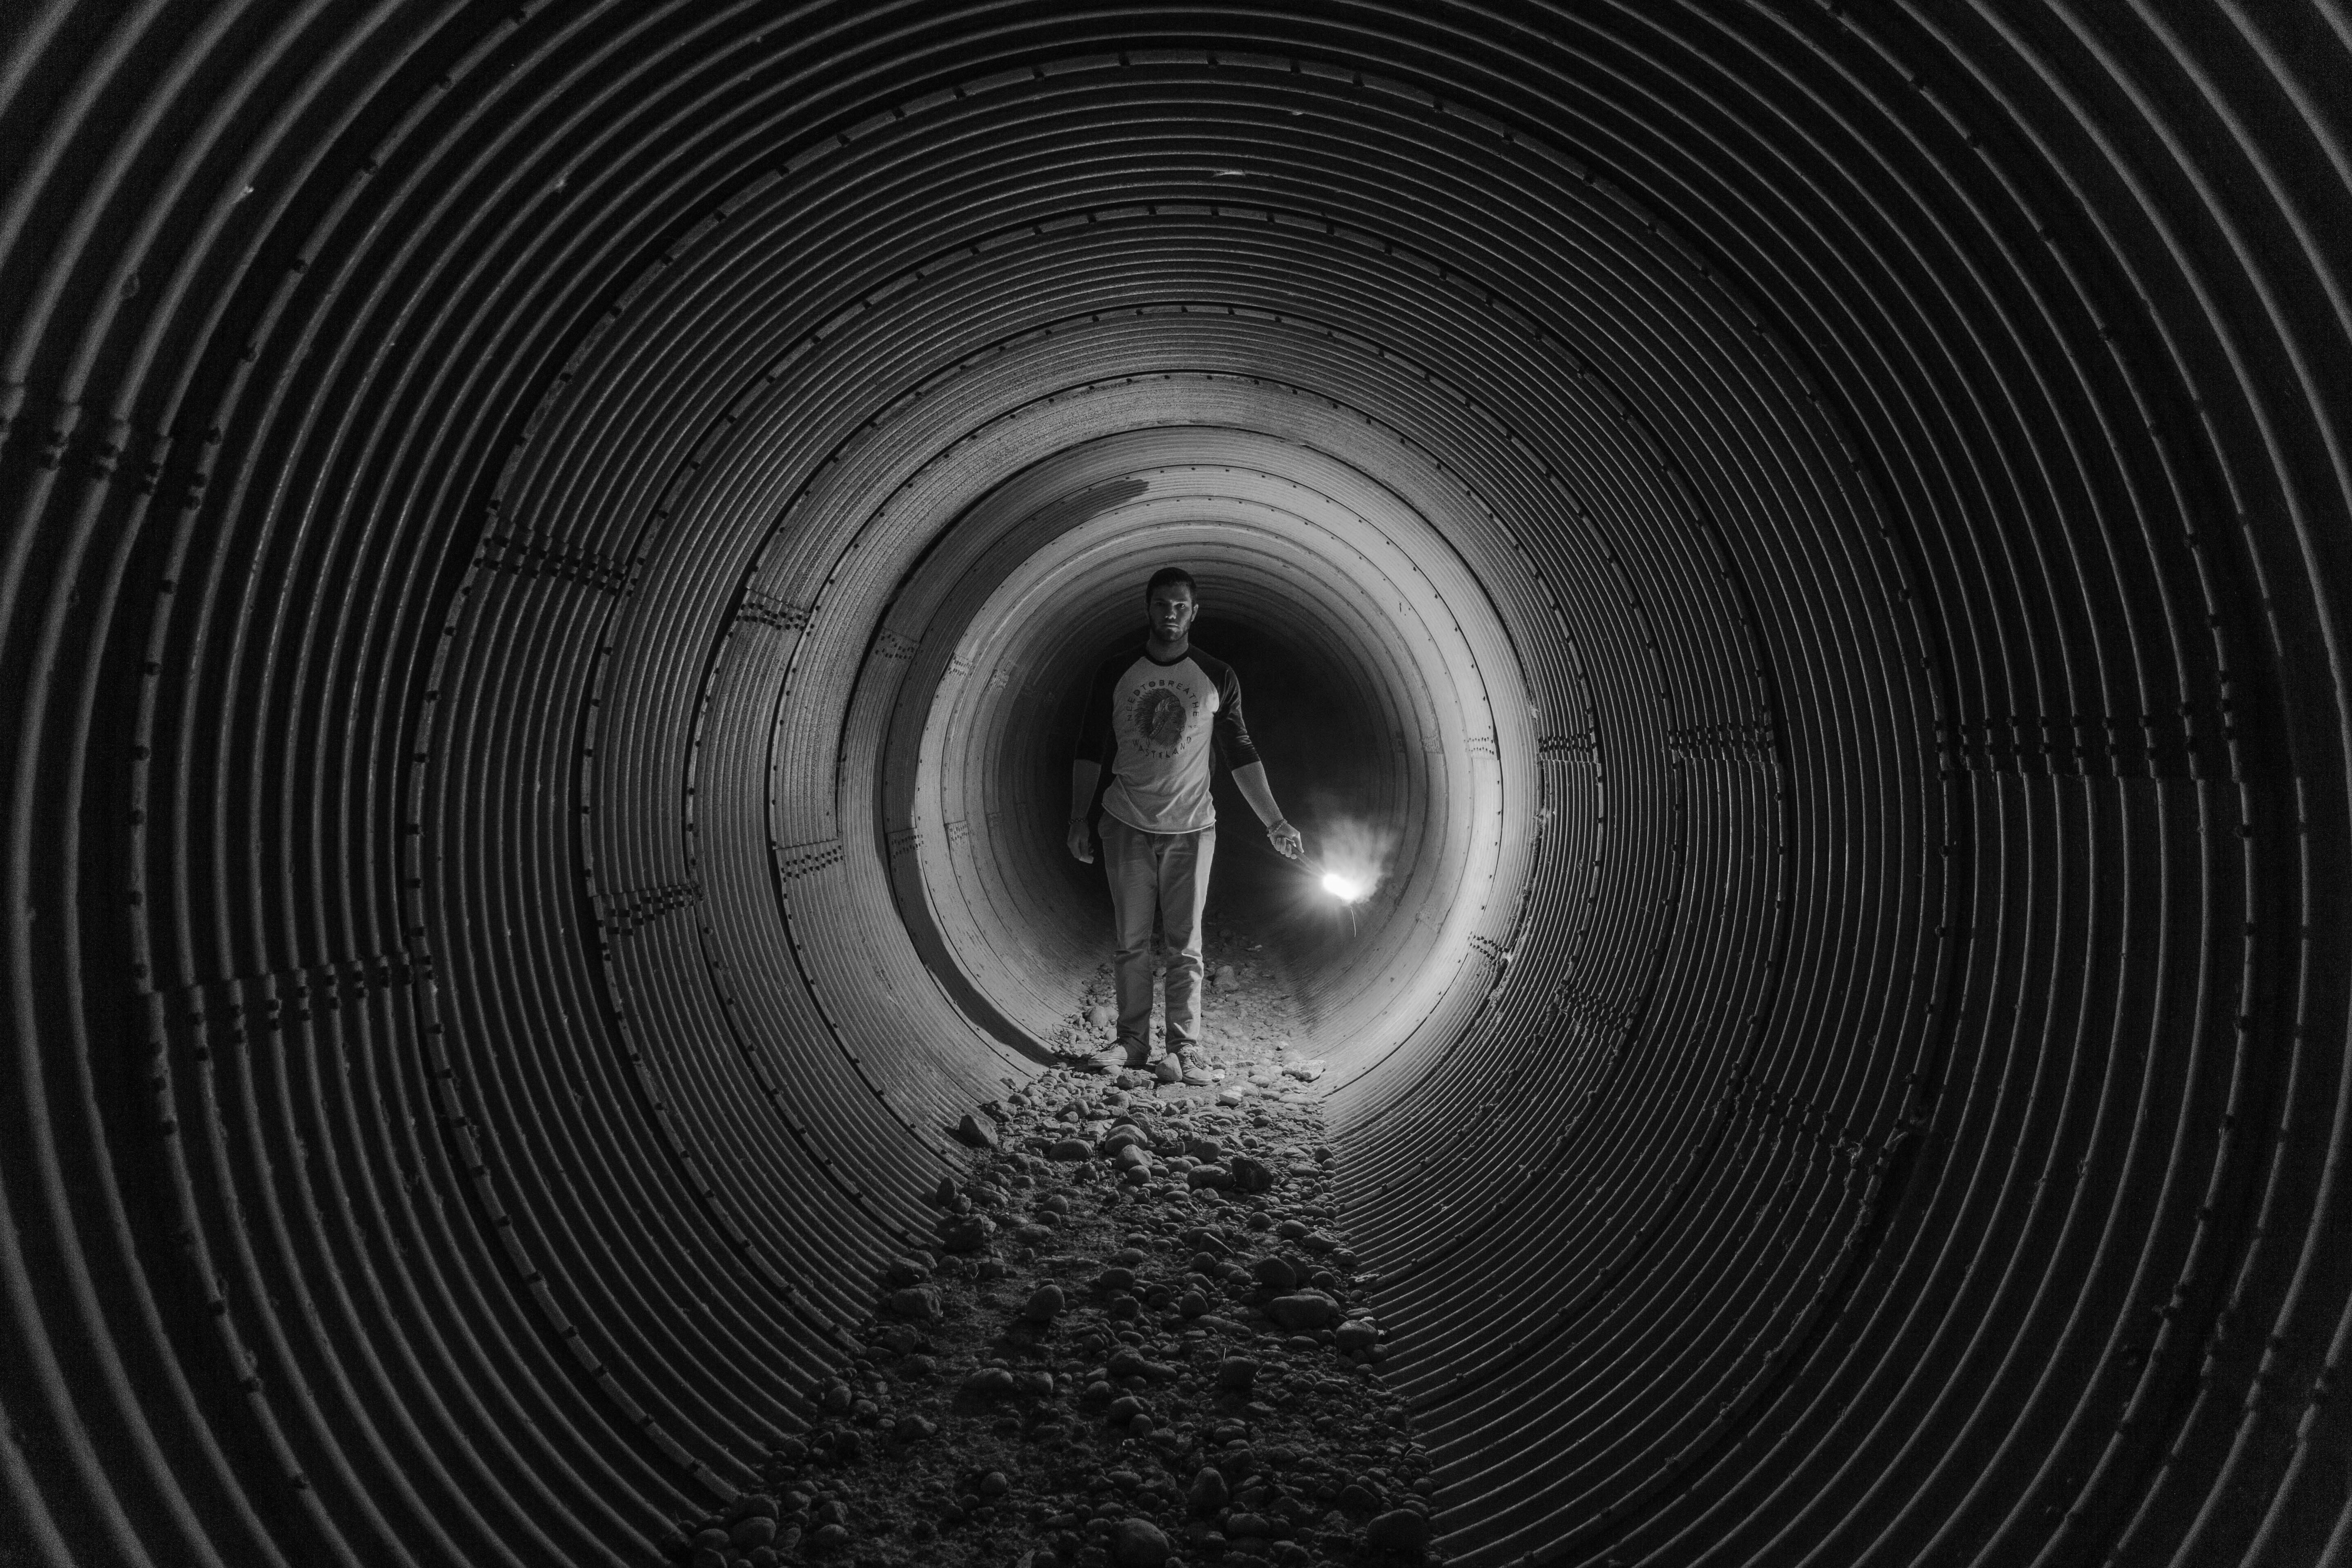
light, black and white, photography, wheel, spiral, line, darkness, black, monochrome, circle, infrastructure, symmetry, shape, macro photography, vortex, monochrome photography